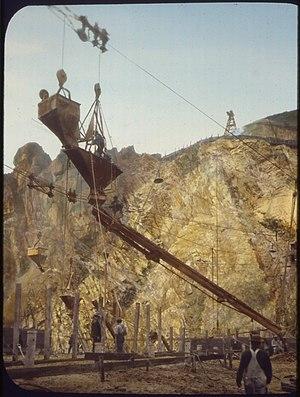
Le barrage d'Arrowrock est un barrage voûte en béton établi sur la rivière Boise, dans l'Idaho, aux États-Unis. Il a ouvert en 1915 et est situé sur la frontière entre les comtés de Boise et d'Elmore, en amont du barrage de Lucky Peak et du lac formé par ce dernier. Le déversoir d'Arrowrock est situé à 981 m au-dessus du niveau de la mer et son but principal est de fournir de l'eau d'irrigation pour l'agriculture, mais depuis 2010 un générateur d'électricité y est installé.